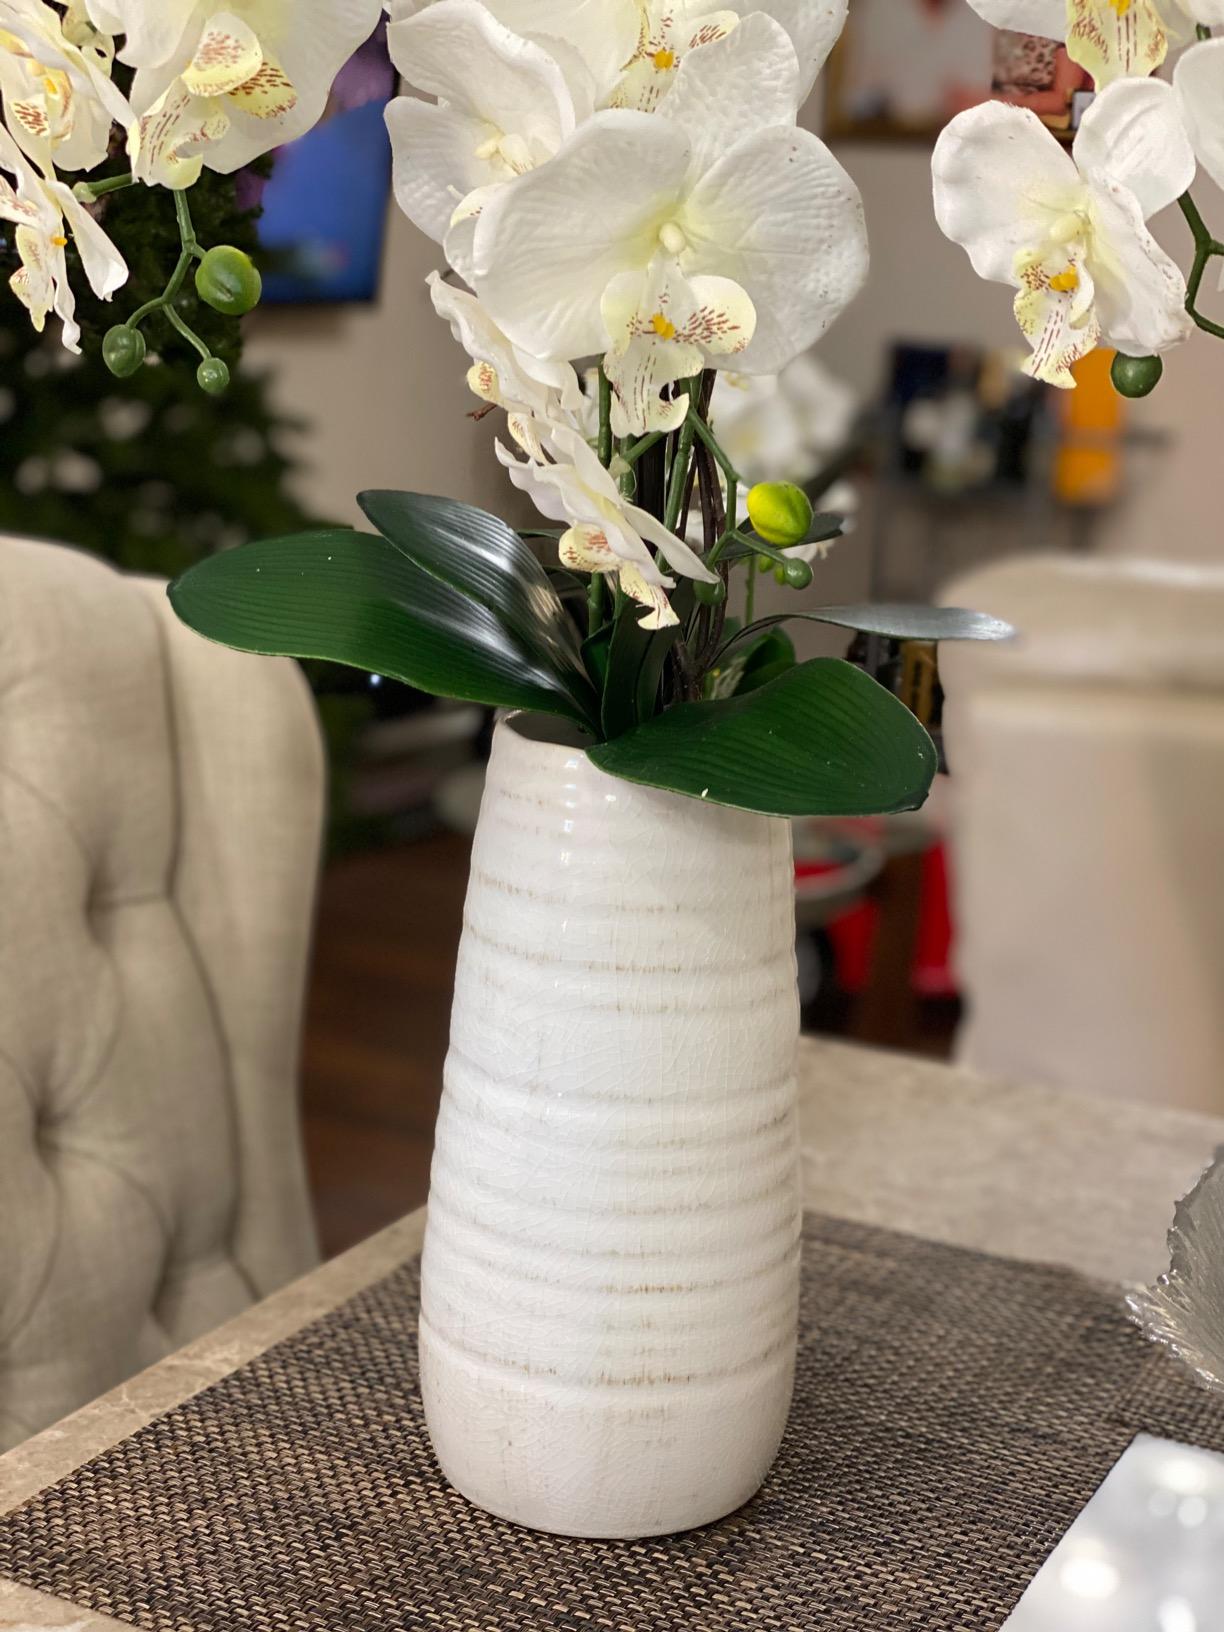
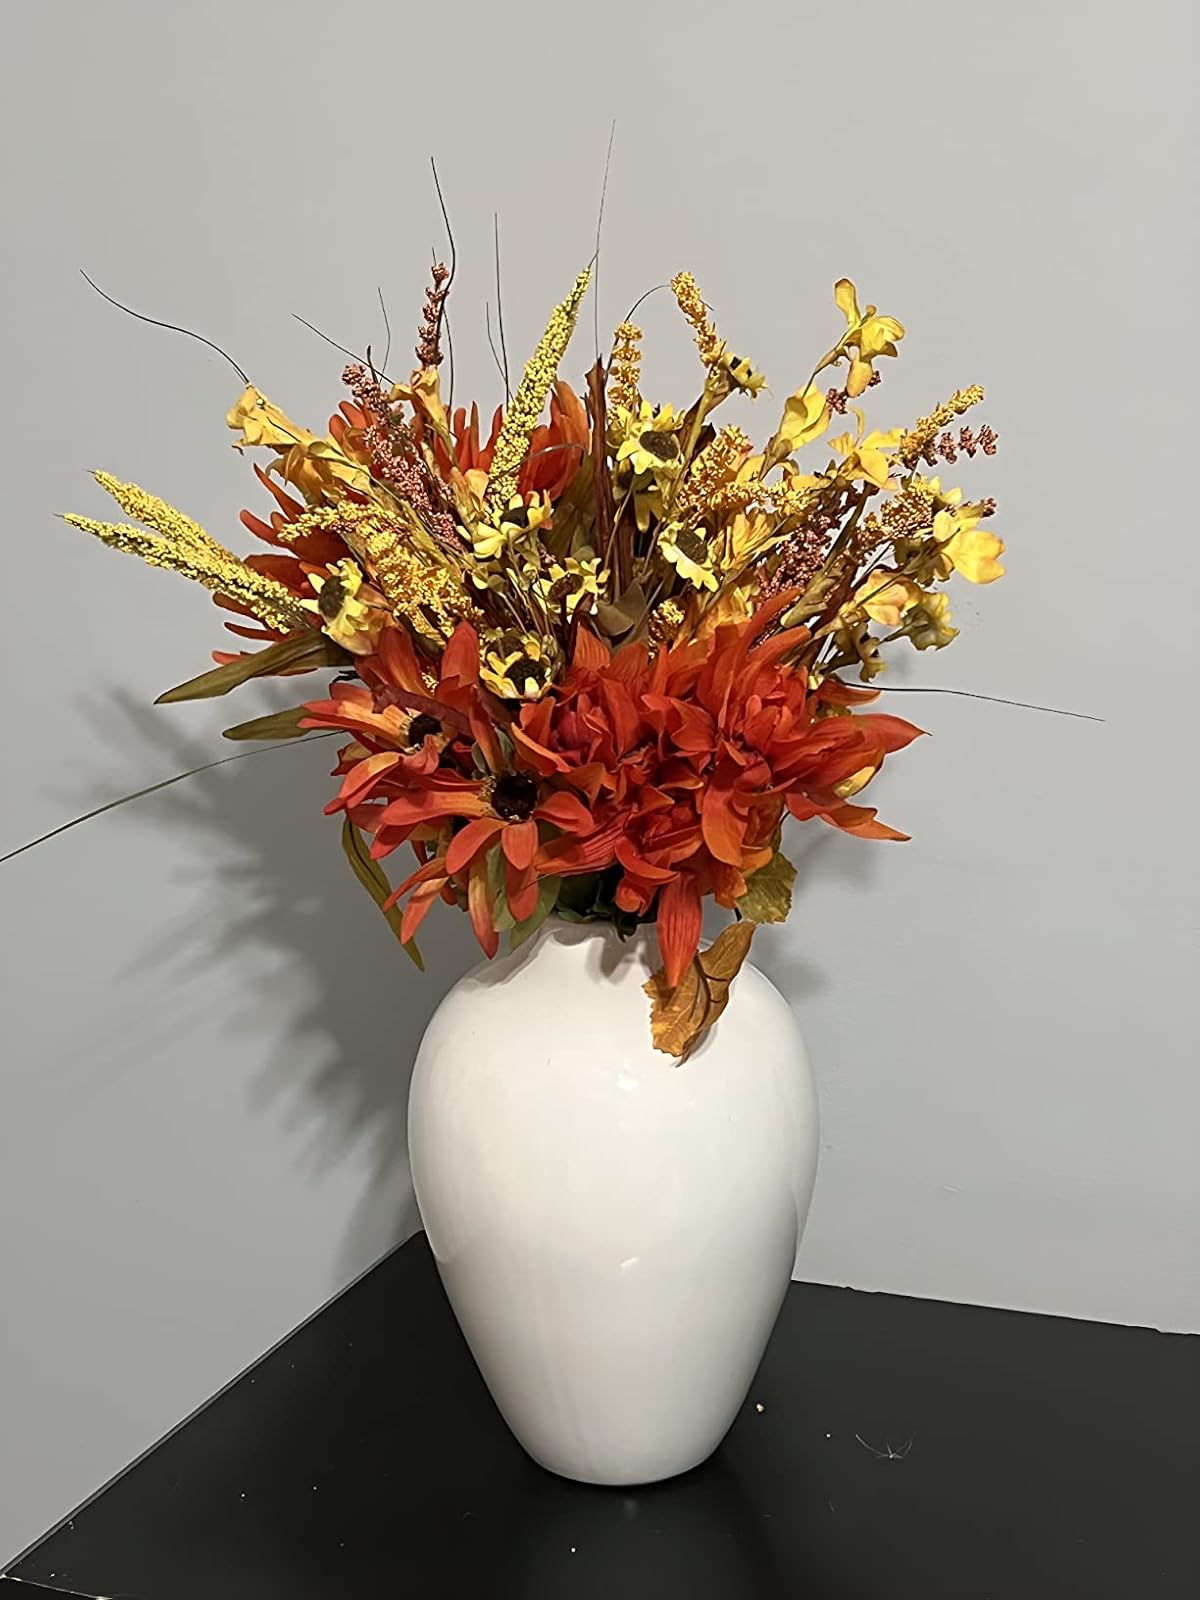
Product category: vase
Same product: no